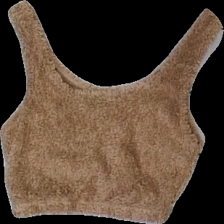
View: back
Type: Top
Category: Ladies
Brand: Missing
Colors: Brown
Material: 100% Polyester
Cut: Cropped
Season: All
Price range: 50-100
Recommended usage: Reuse
Description: Brown fluffy cropped top